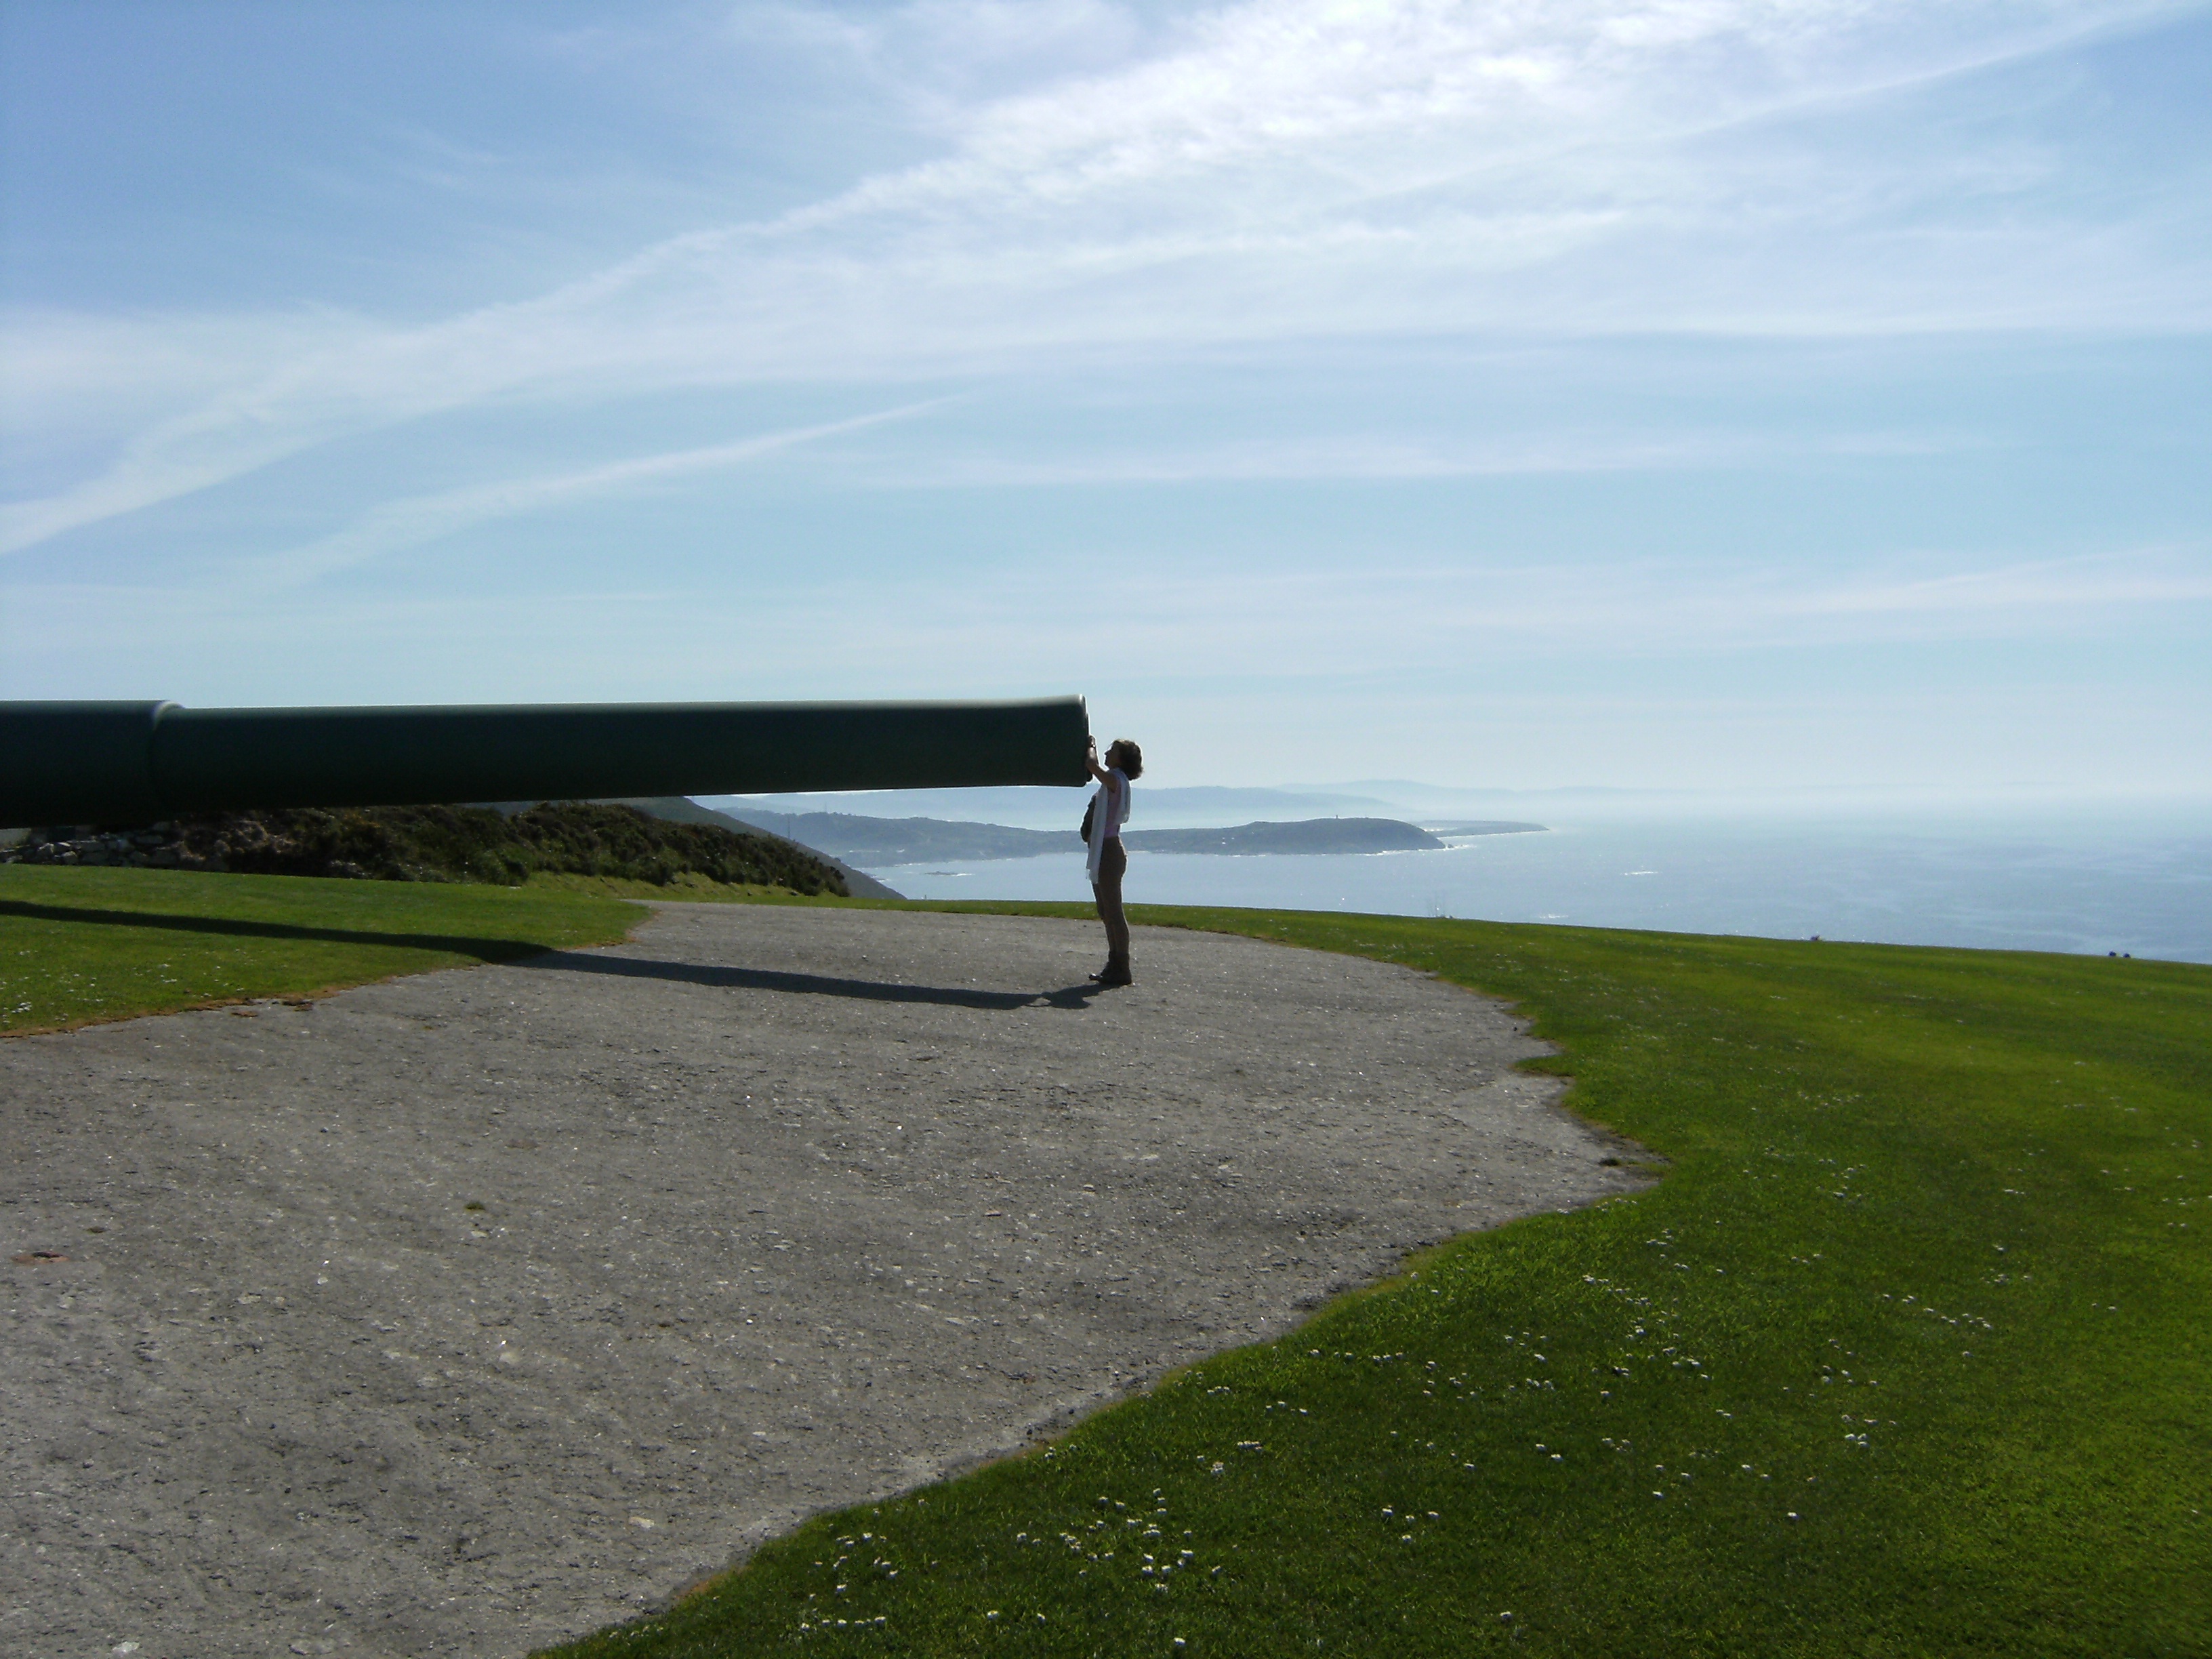
beach, sea, coast, grass, ocean, horizon, person, cloud, structure, sky, hill, shore, wind, walkway, cliff, peace, bay, reservoir, terrain, waterway, golf club, war, women, cannon, trust, landform, doubt, sport venue